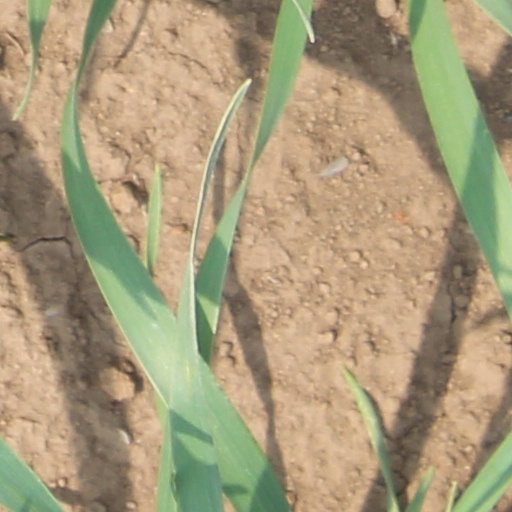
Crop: wheat